STS-110

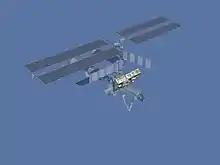
Illustration of the International Space Station after STS-110

The main purpose of STS-110 was to attach the stainless steel S0 Truss segment to the International Space Station (ISS) to the Destiny Laboratory Module. It forms the backbone of the station to which the S1 and P1 truss segments were attached (on the following missions STS-112 and STS-113, respectively).